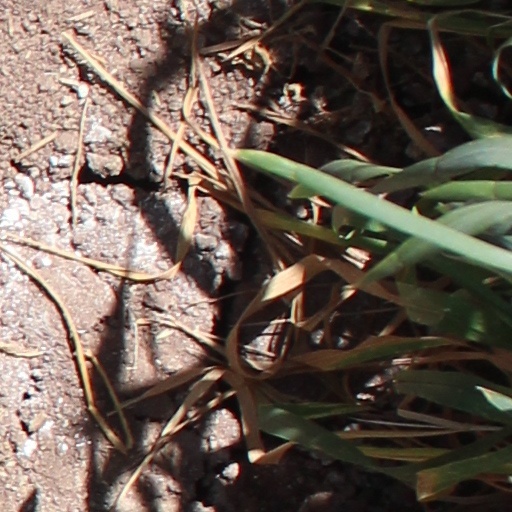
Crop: wheat